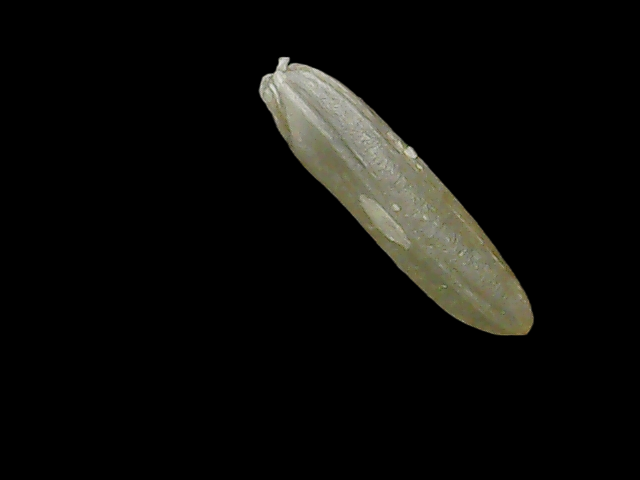
Rice variety: Binadhan19